Mid-Norfolk Railway

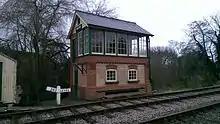
The partially completed signal box at Thuxton, 2012

In order to allow for restoration and maintenance of locomotives and rolling stock, the line decided to build a new shed in Dereham yard. In 2014 a suitable 18m x 55m building frame was located near Goole using eBay, purchased and brought to Dereham. The site in Dereham Yard was cleared and levelled in early 2015 with the spoil moved north of Hoe to widen an embankment using wagons hired for five days from Network Rail.